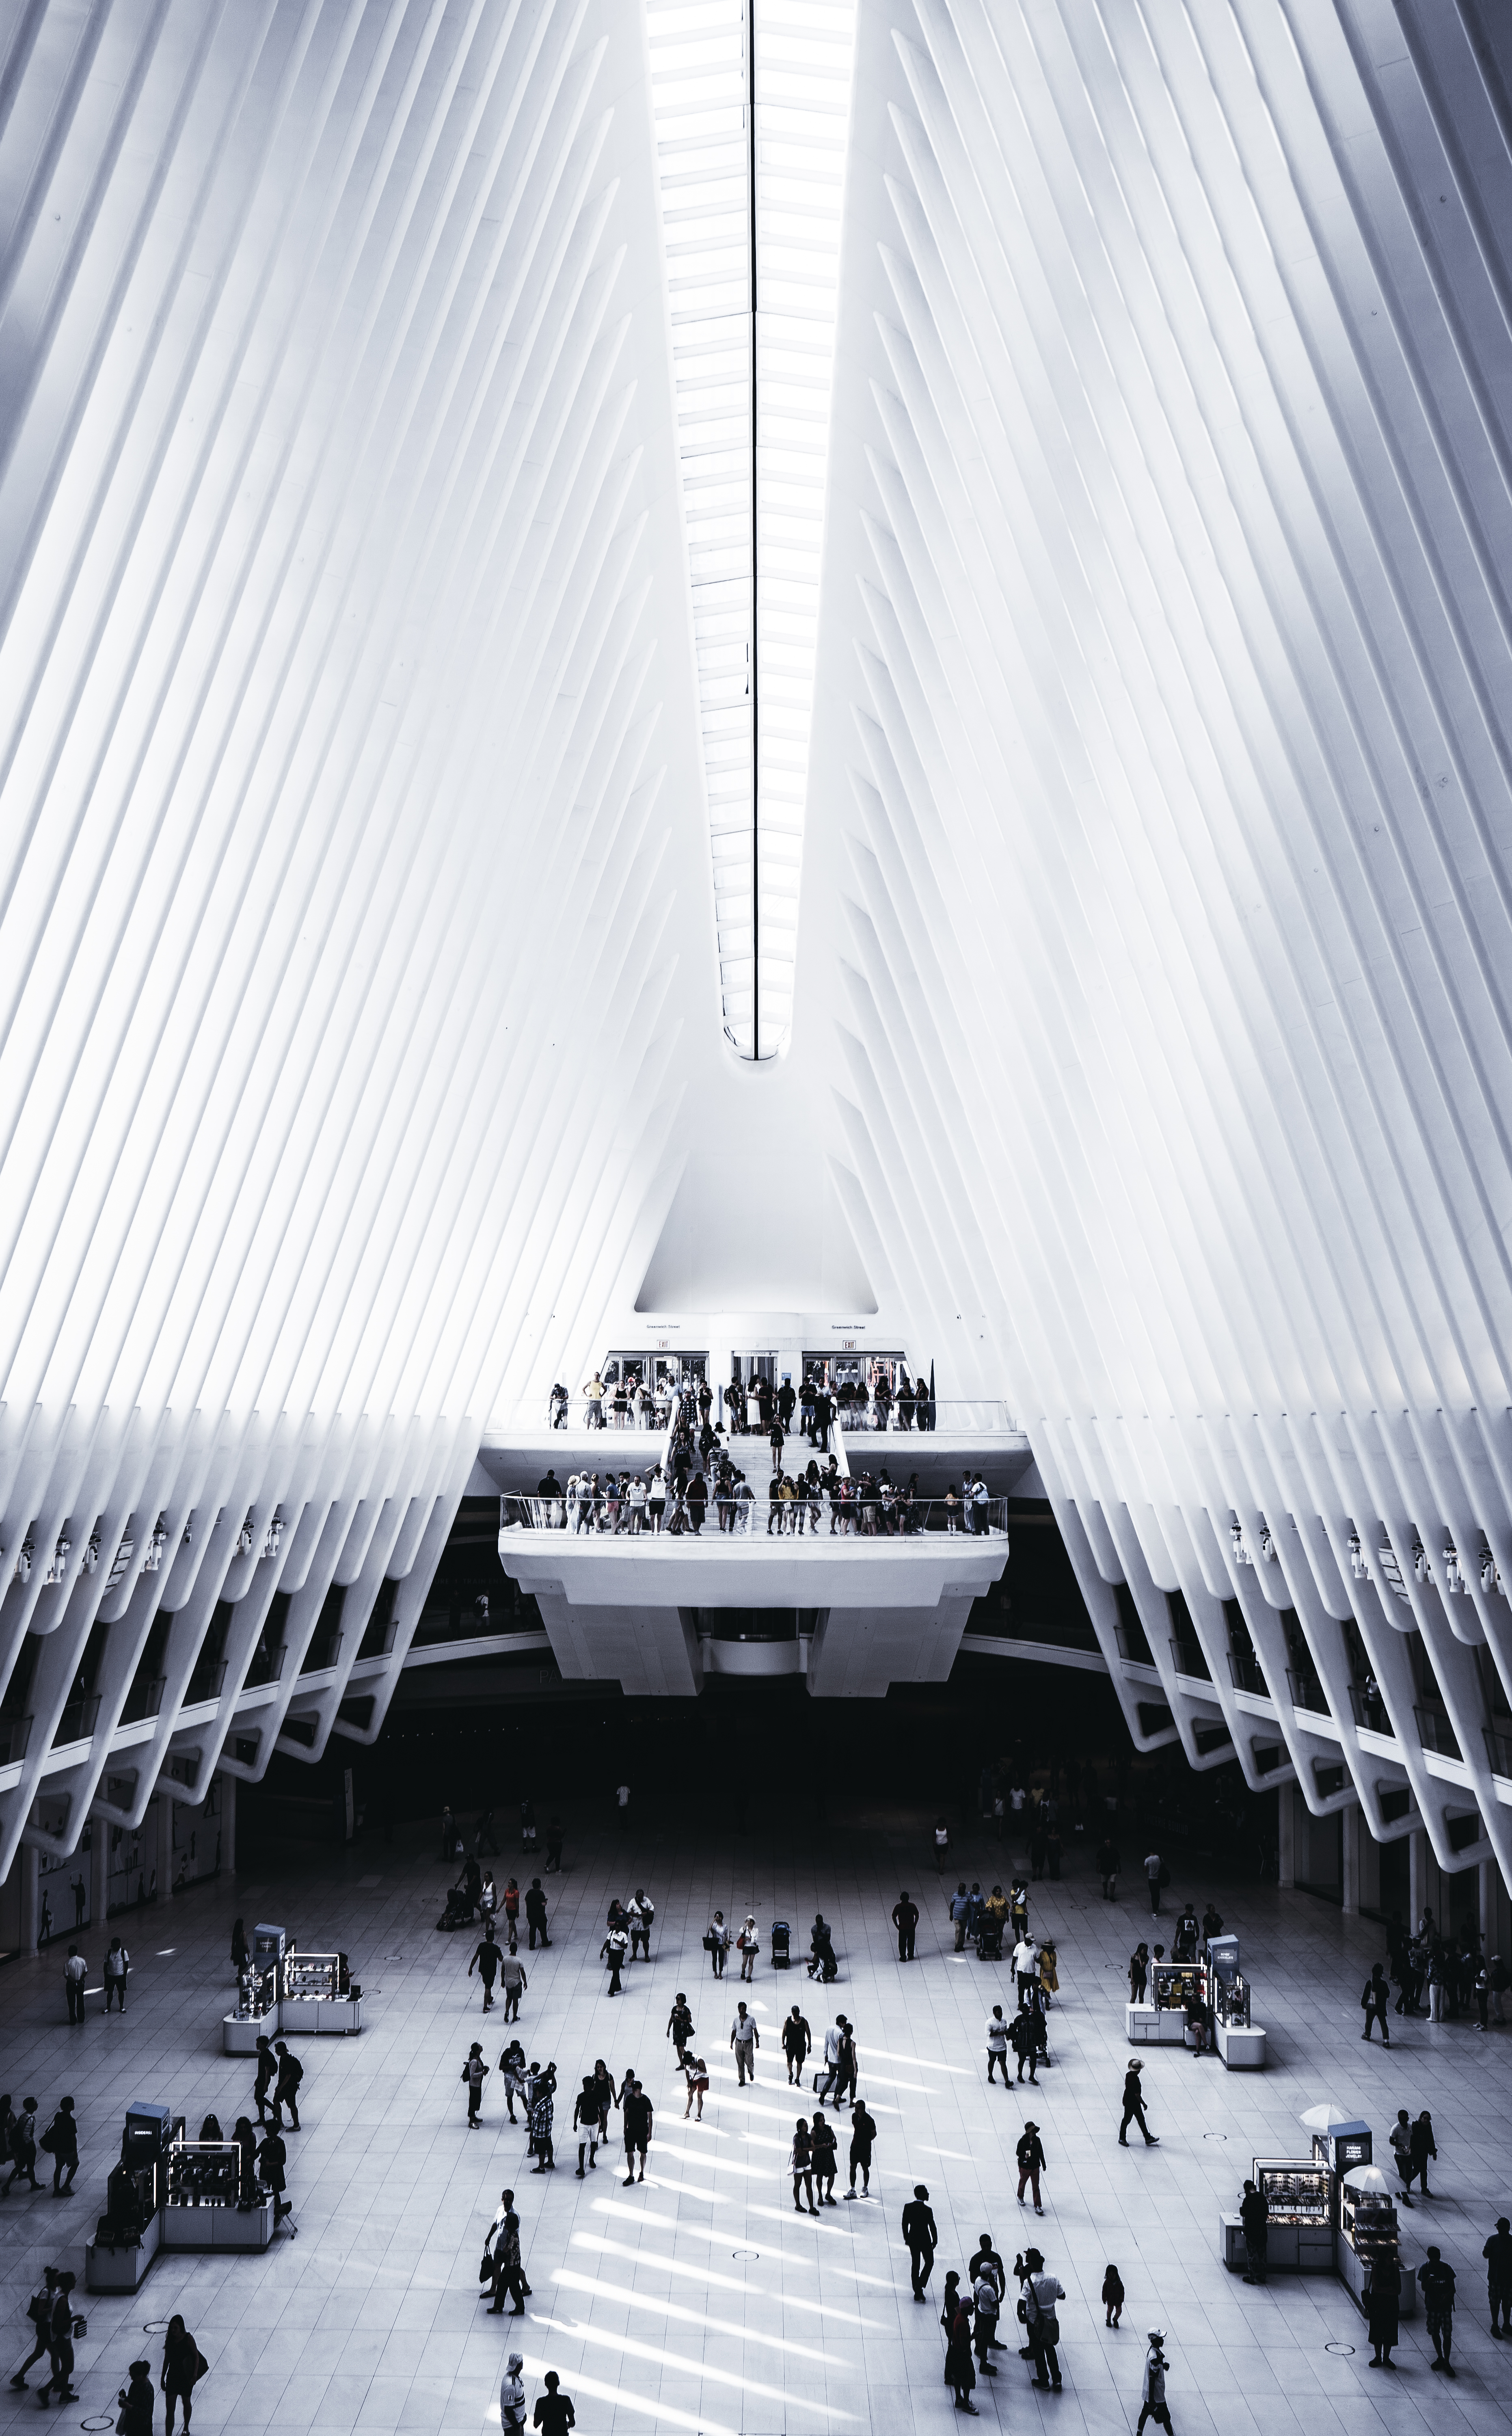
architecture, building, concert hall, city, symmetry, performing arts center, black and white, convention center, stage